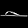
Label: Sandal